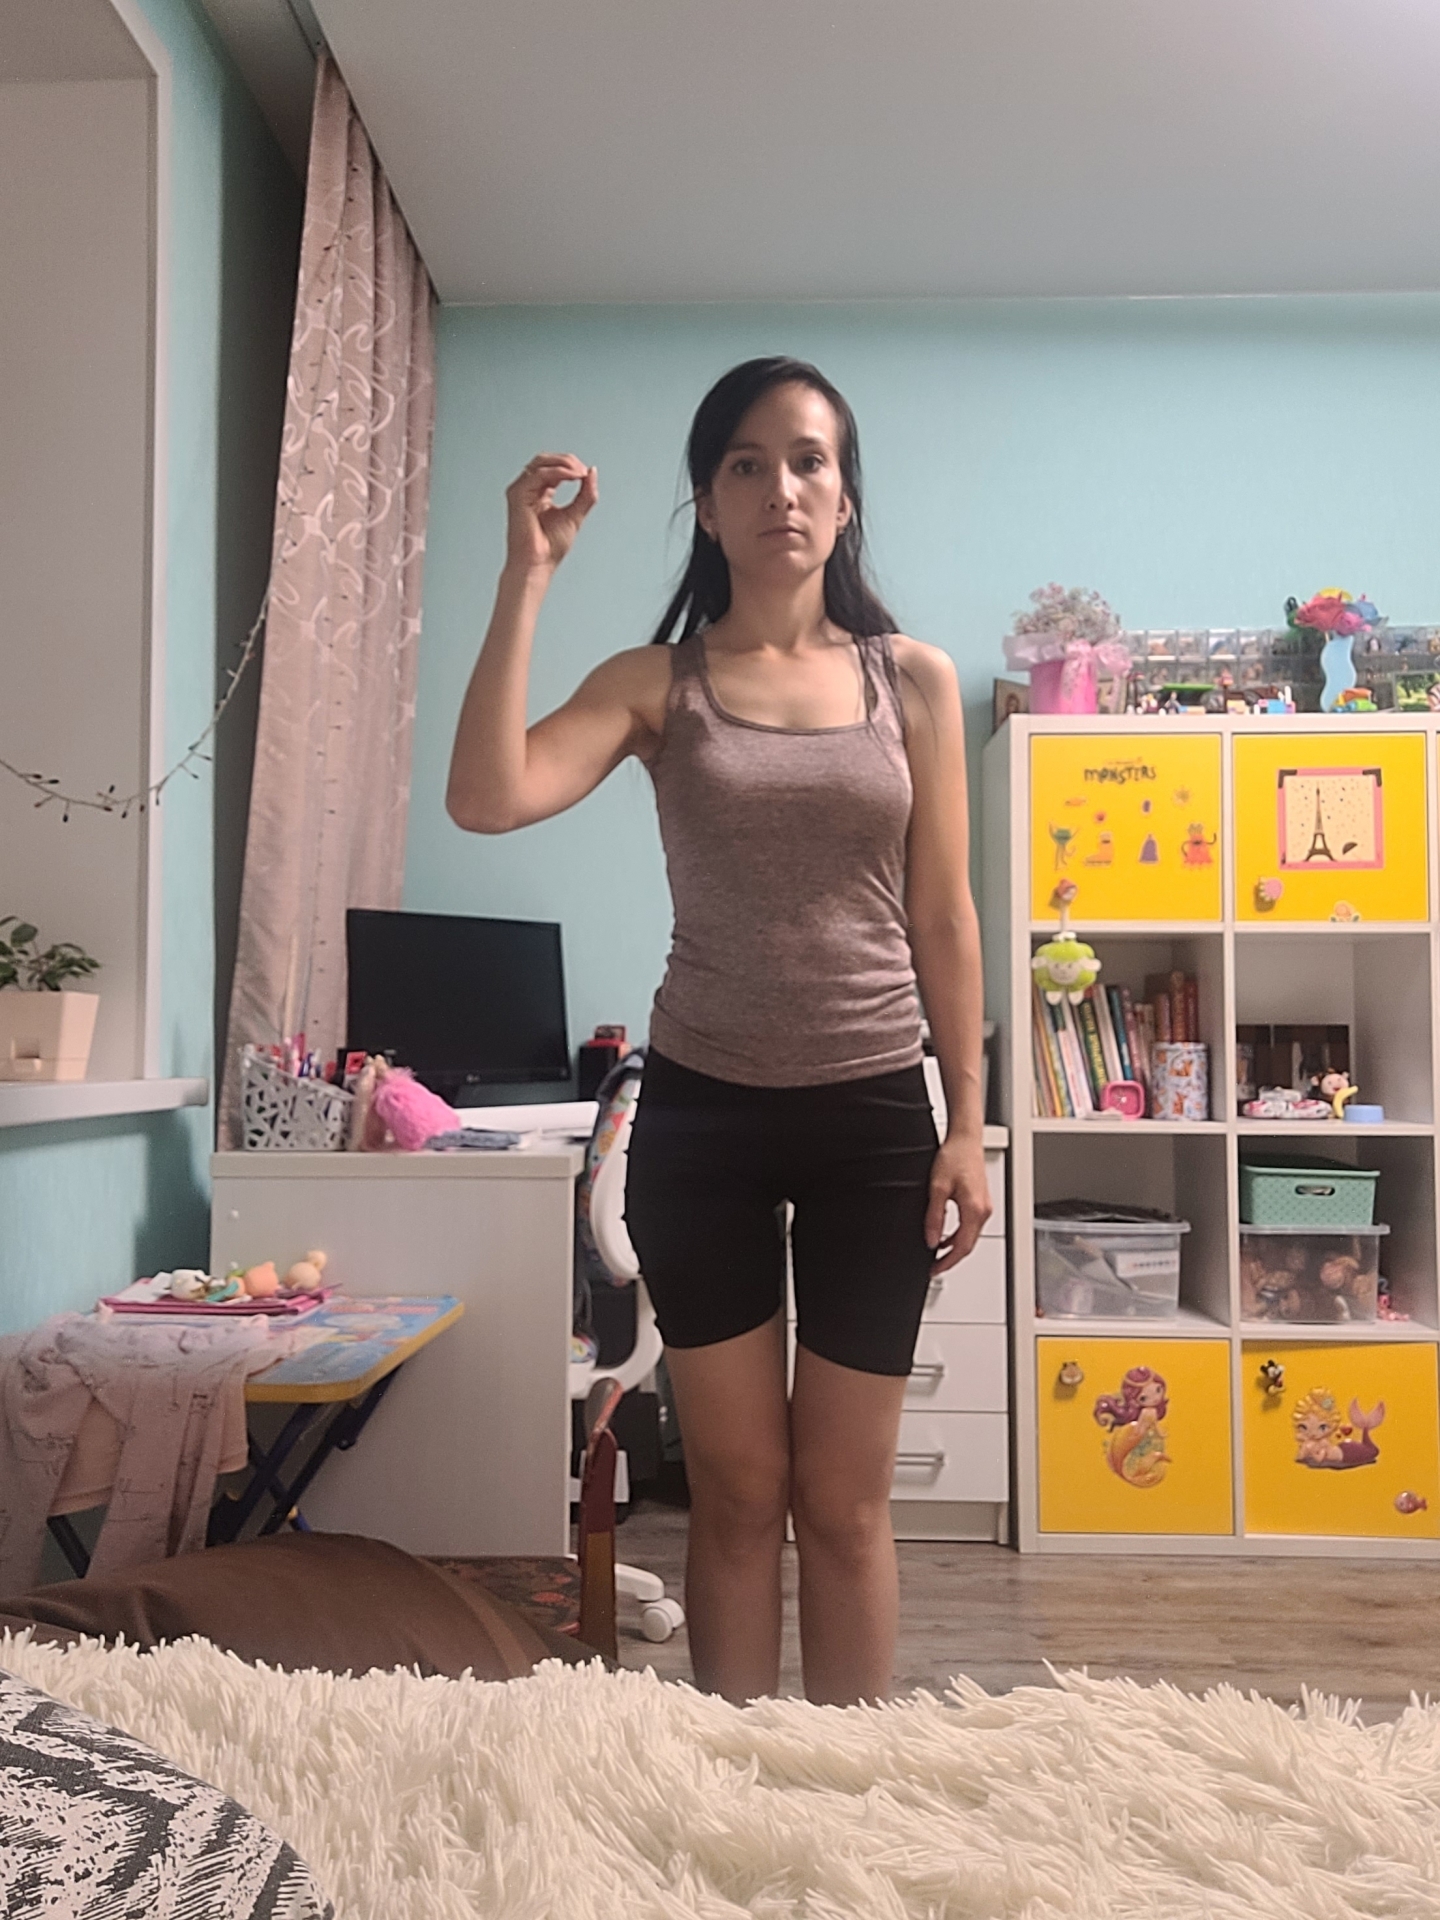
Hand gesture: grip